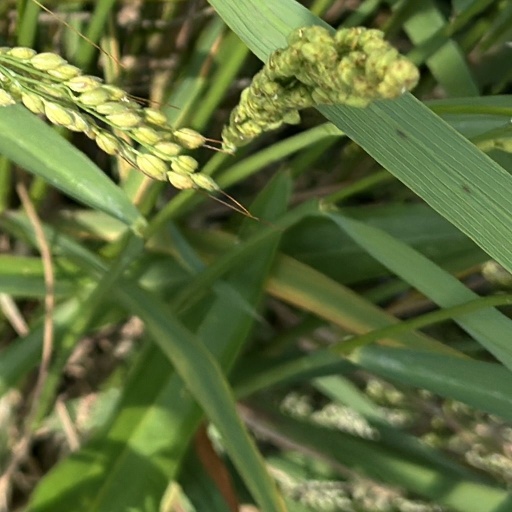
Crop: rice